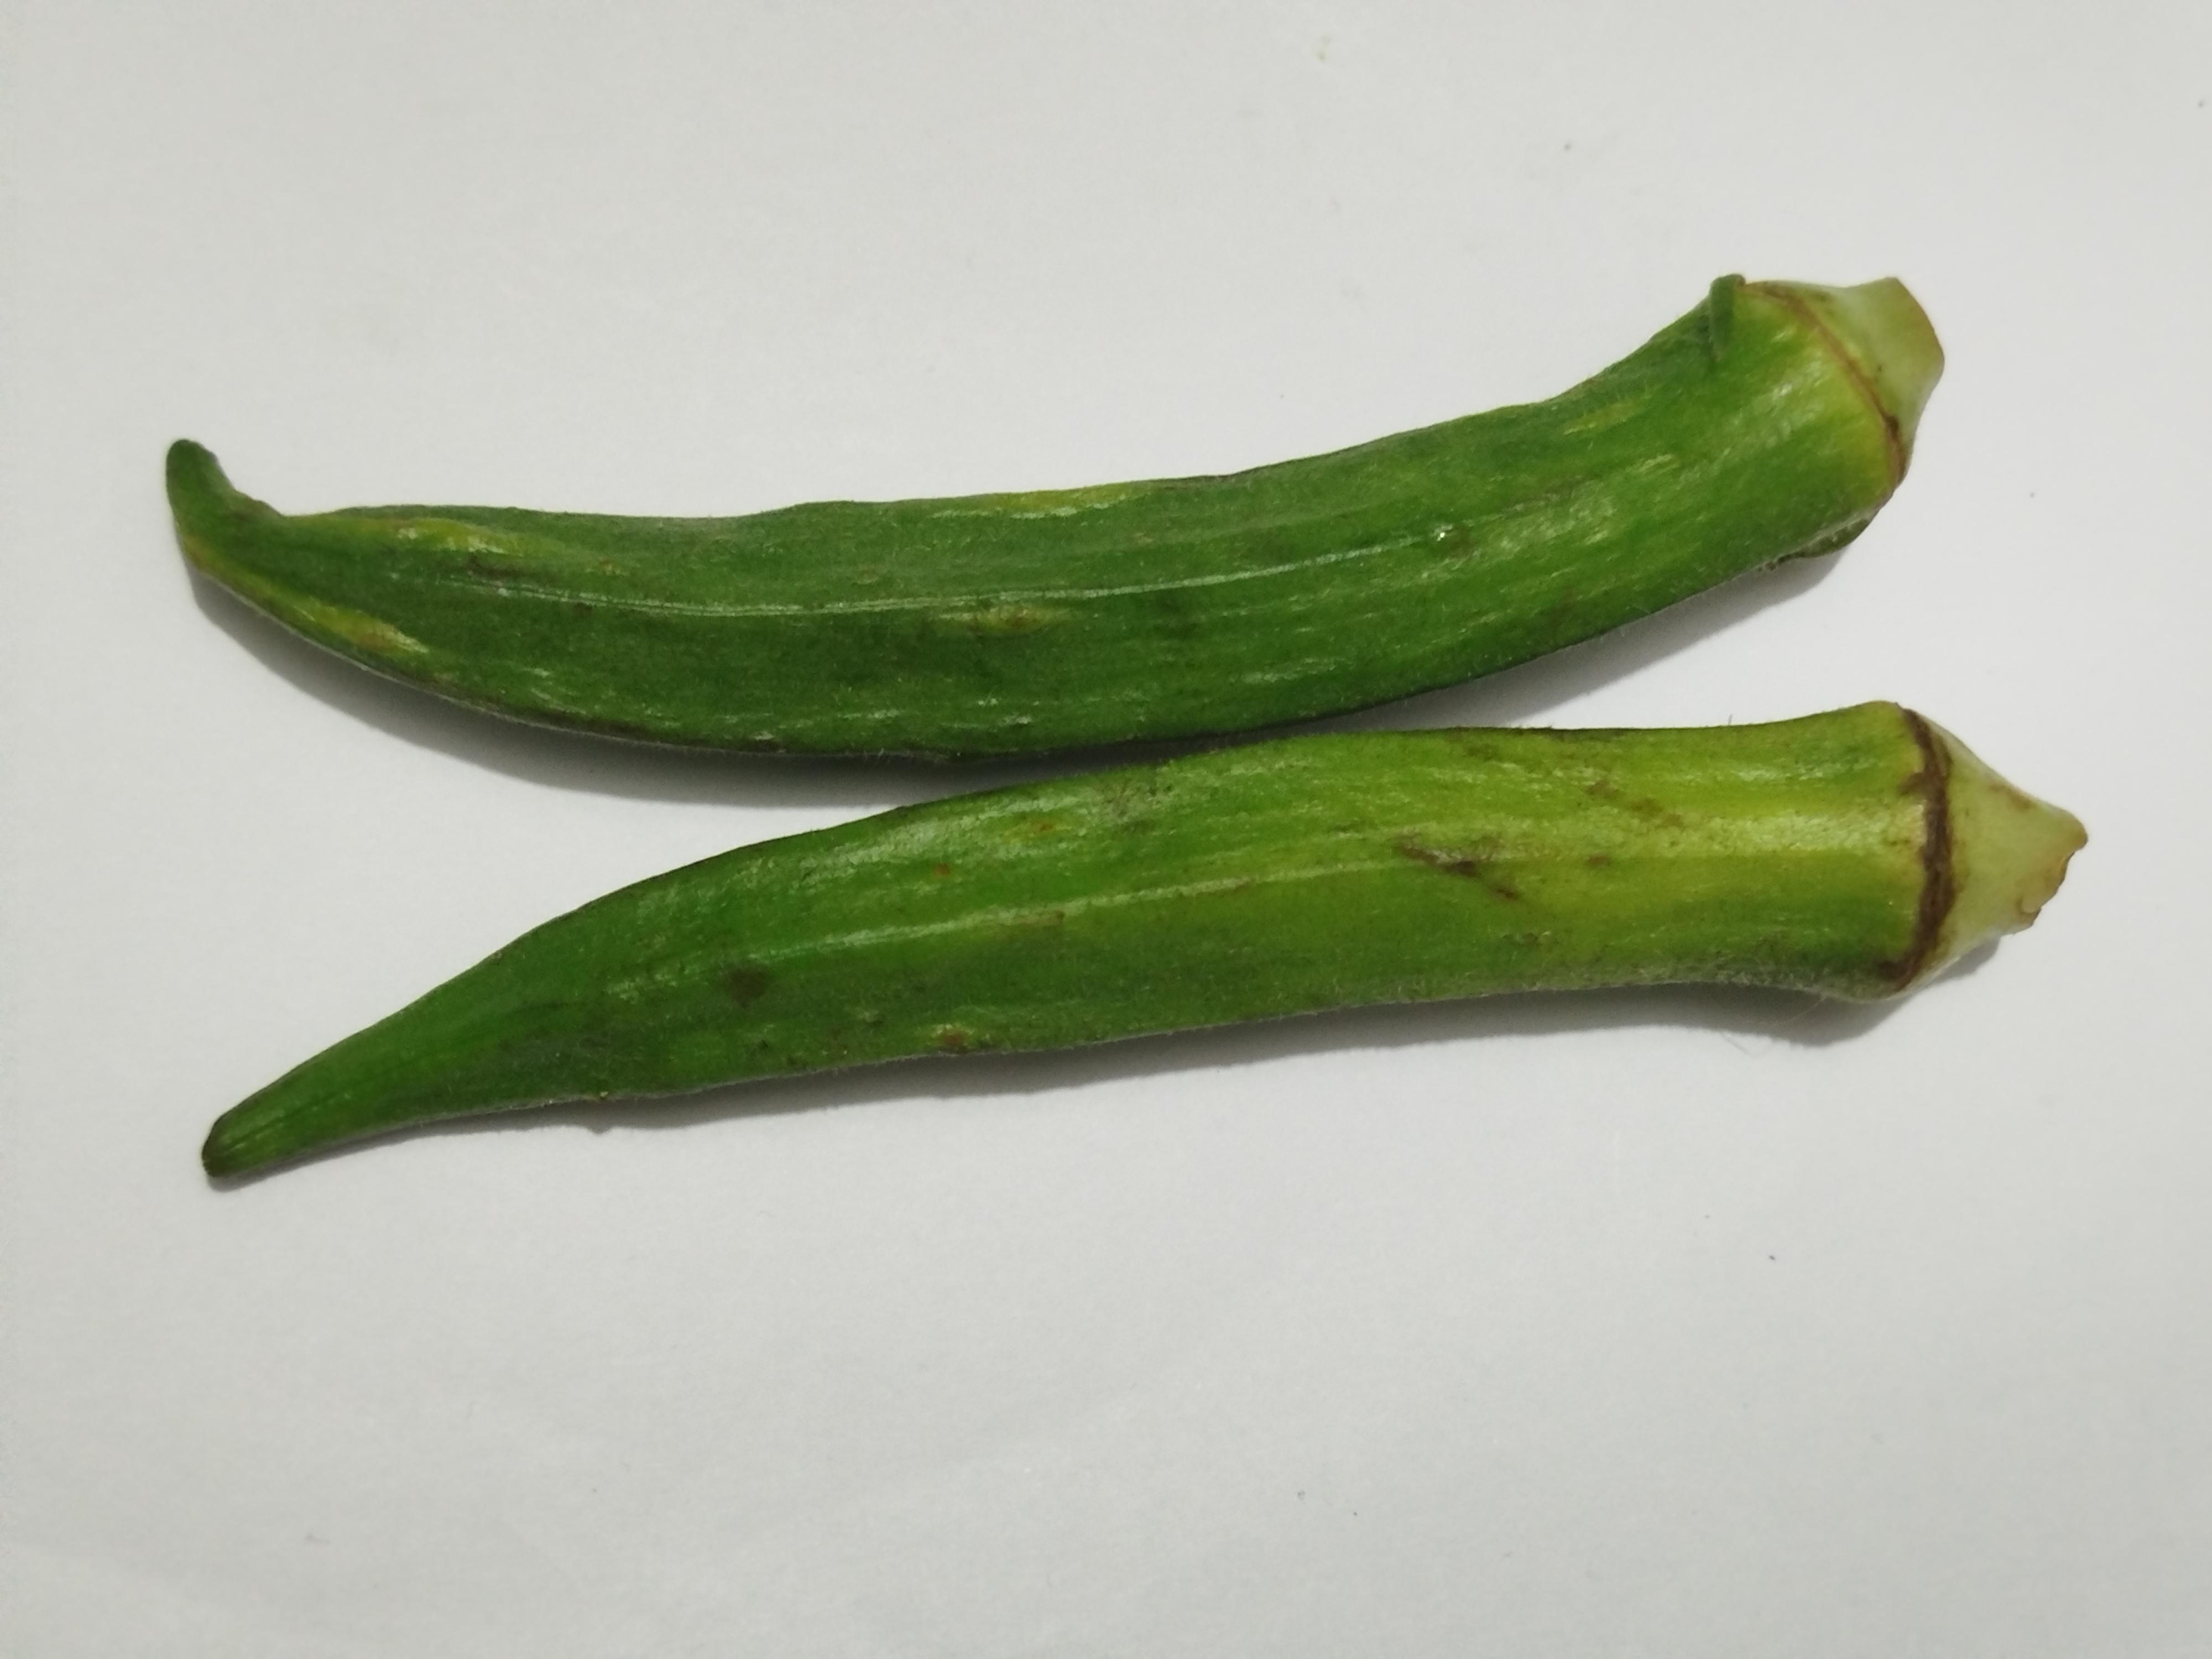
Label: Ladies finger